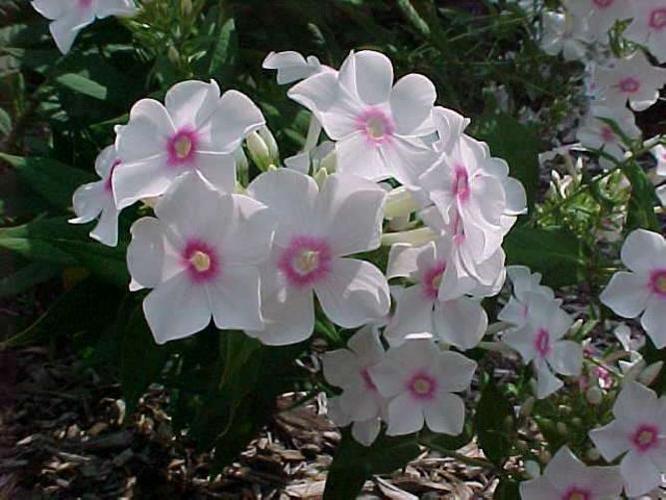
Label: garden phlox